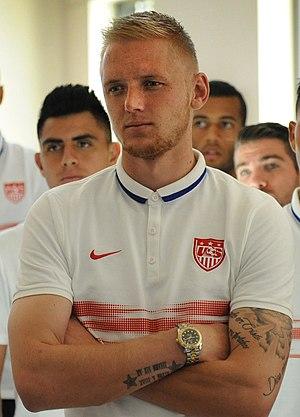
William Yarbrough, né le 20 mars 1989 à Aguascalientes au Mexique, est un joueur international américain de soccer, qui évolue au poste de gardien de but au Colorado Rapids, prêté par le Club León.